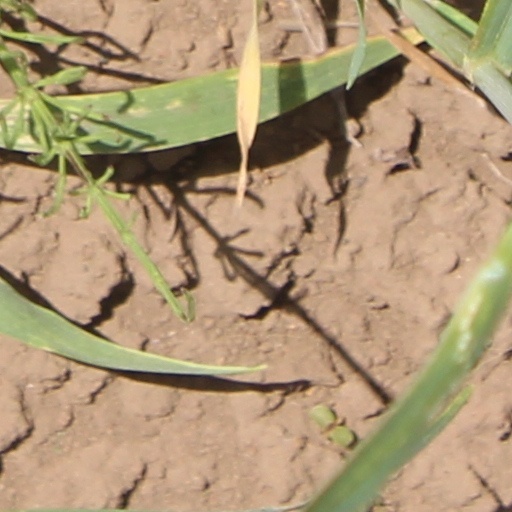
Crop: wheat